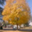
Label: maple_tree